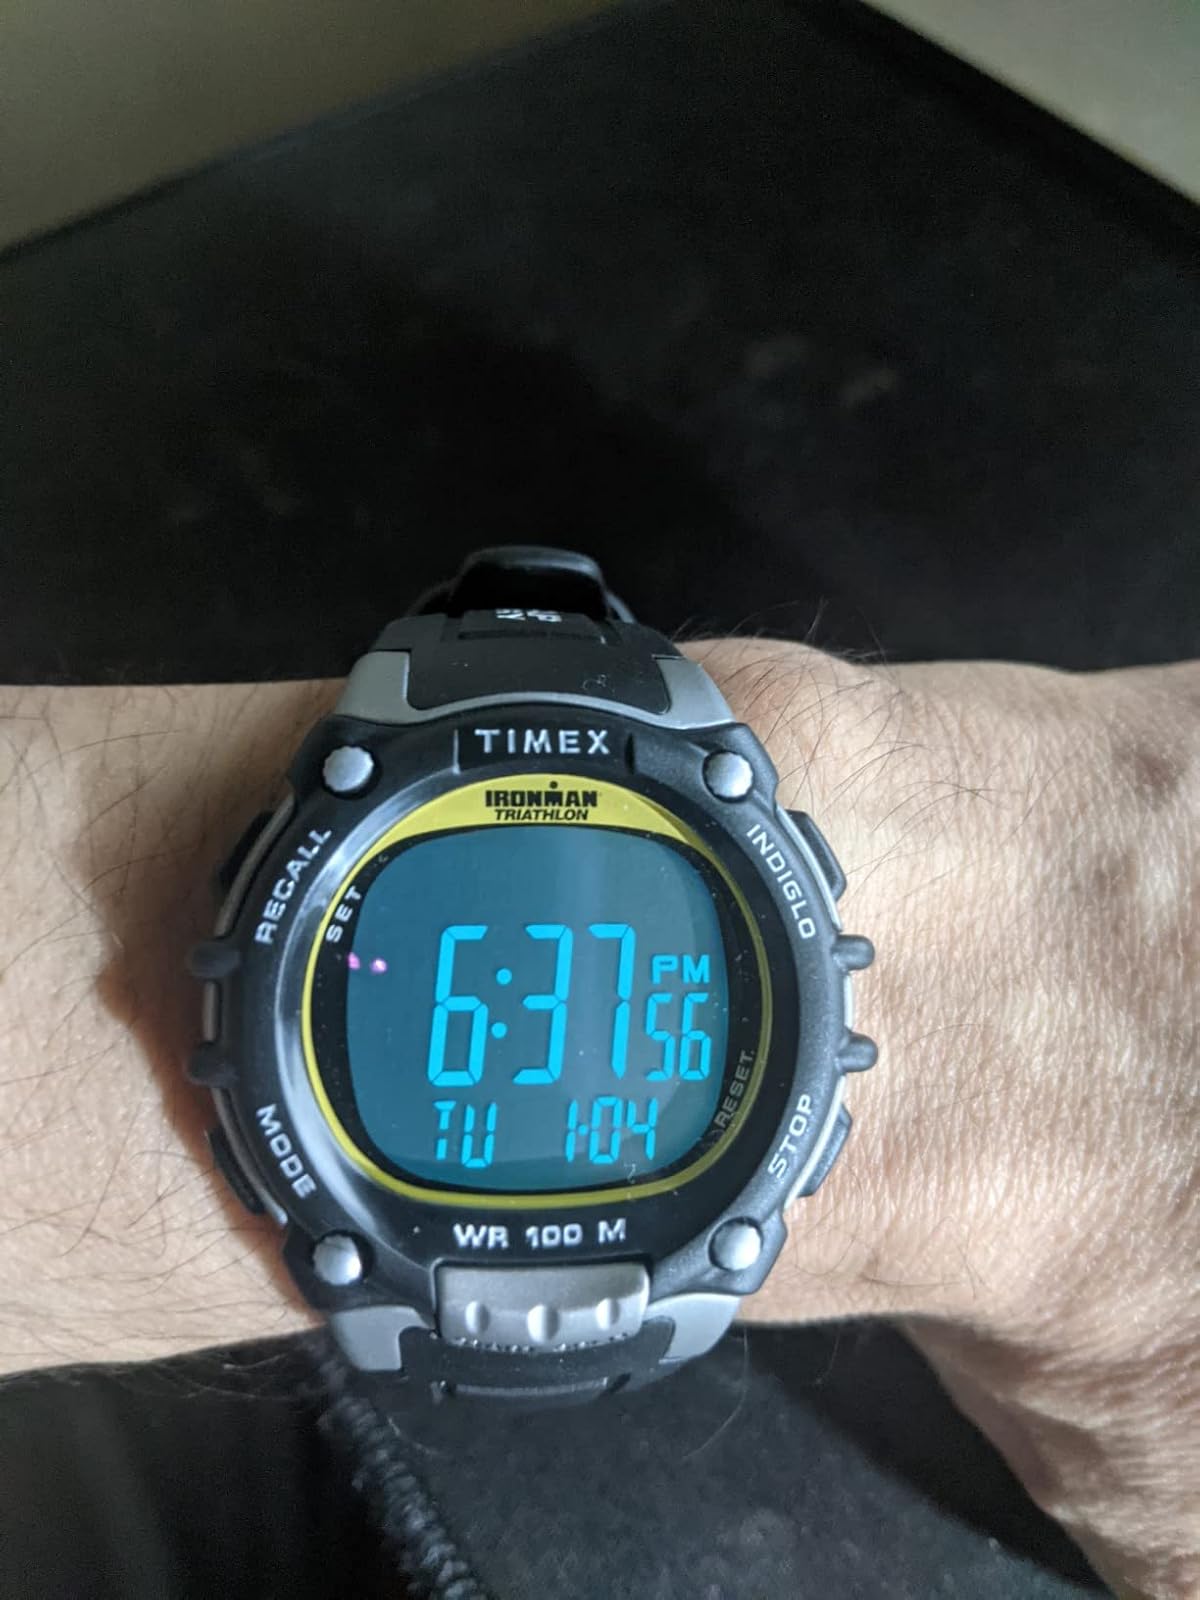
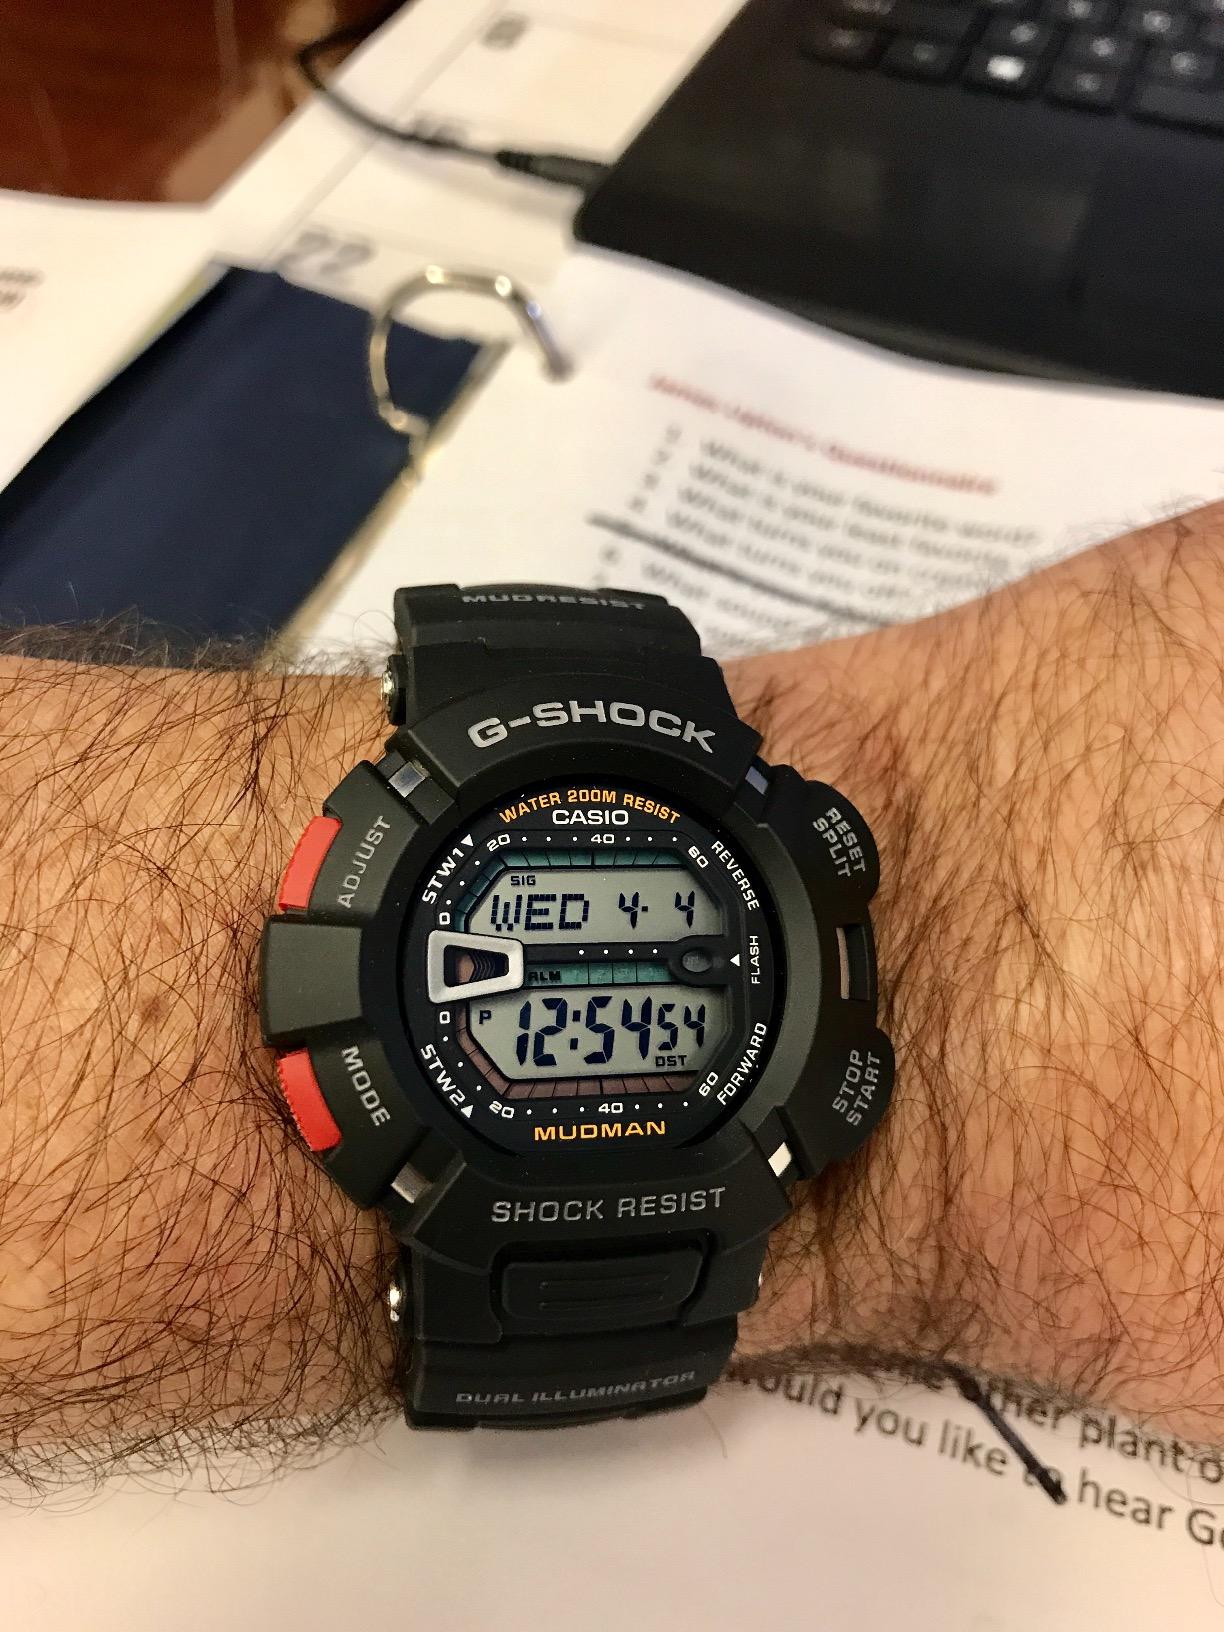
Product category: accessories_watch
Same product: no